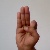
The image shows a hand gesture representing the letter 'F' in Indian Sign Language.